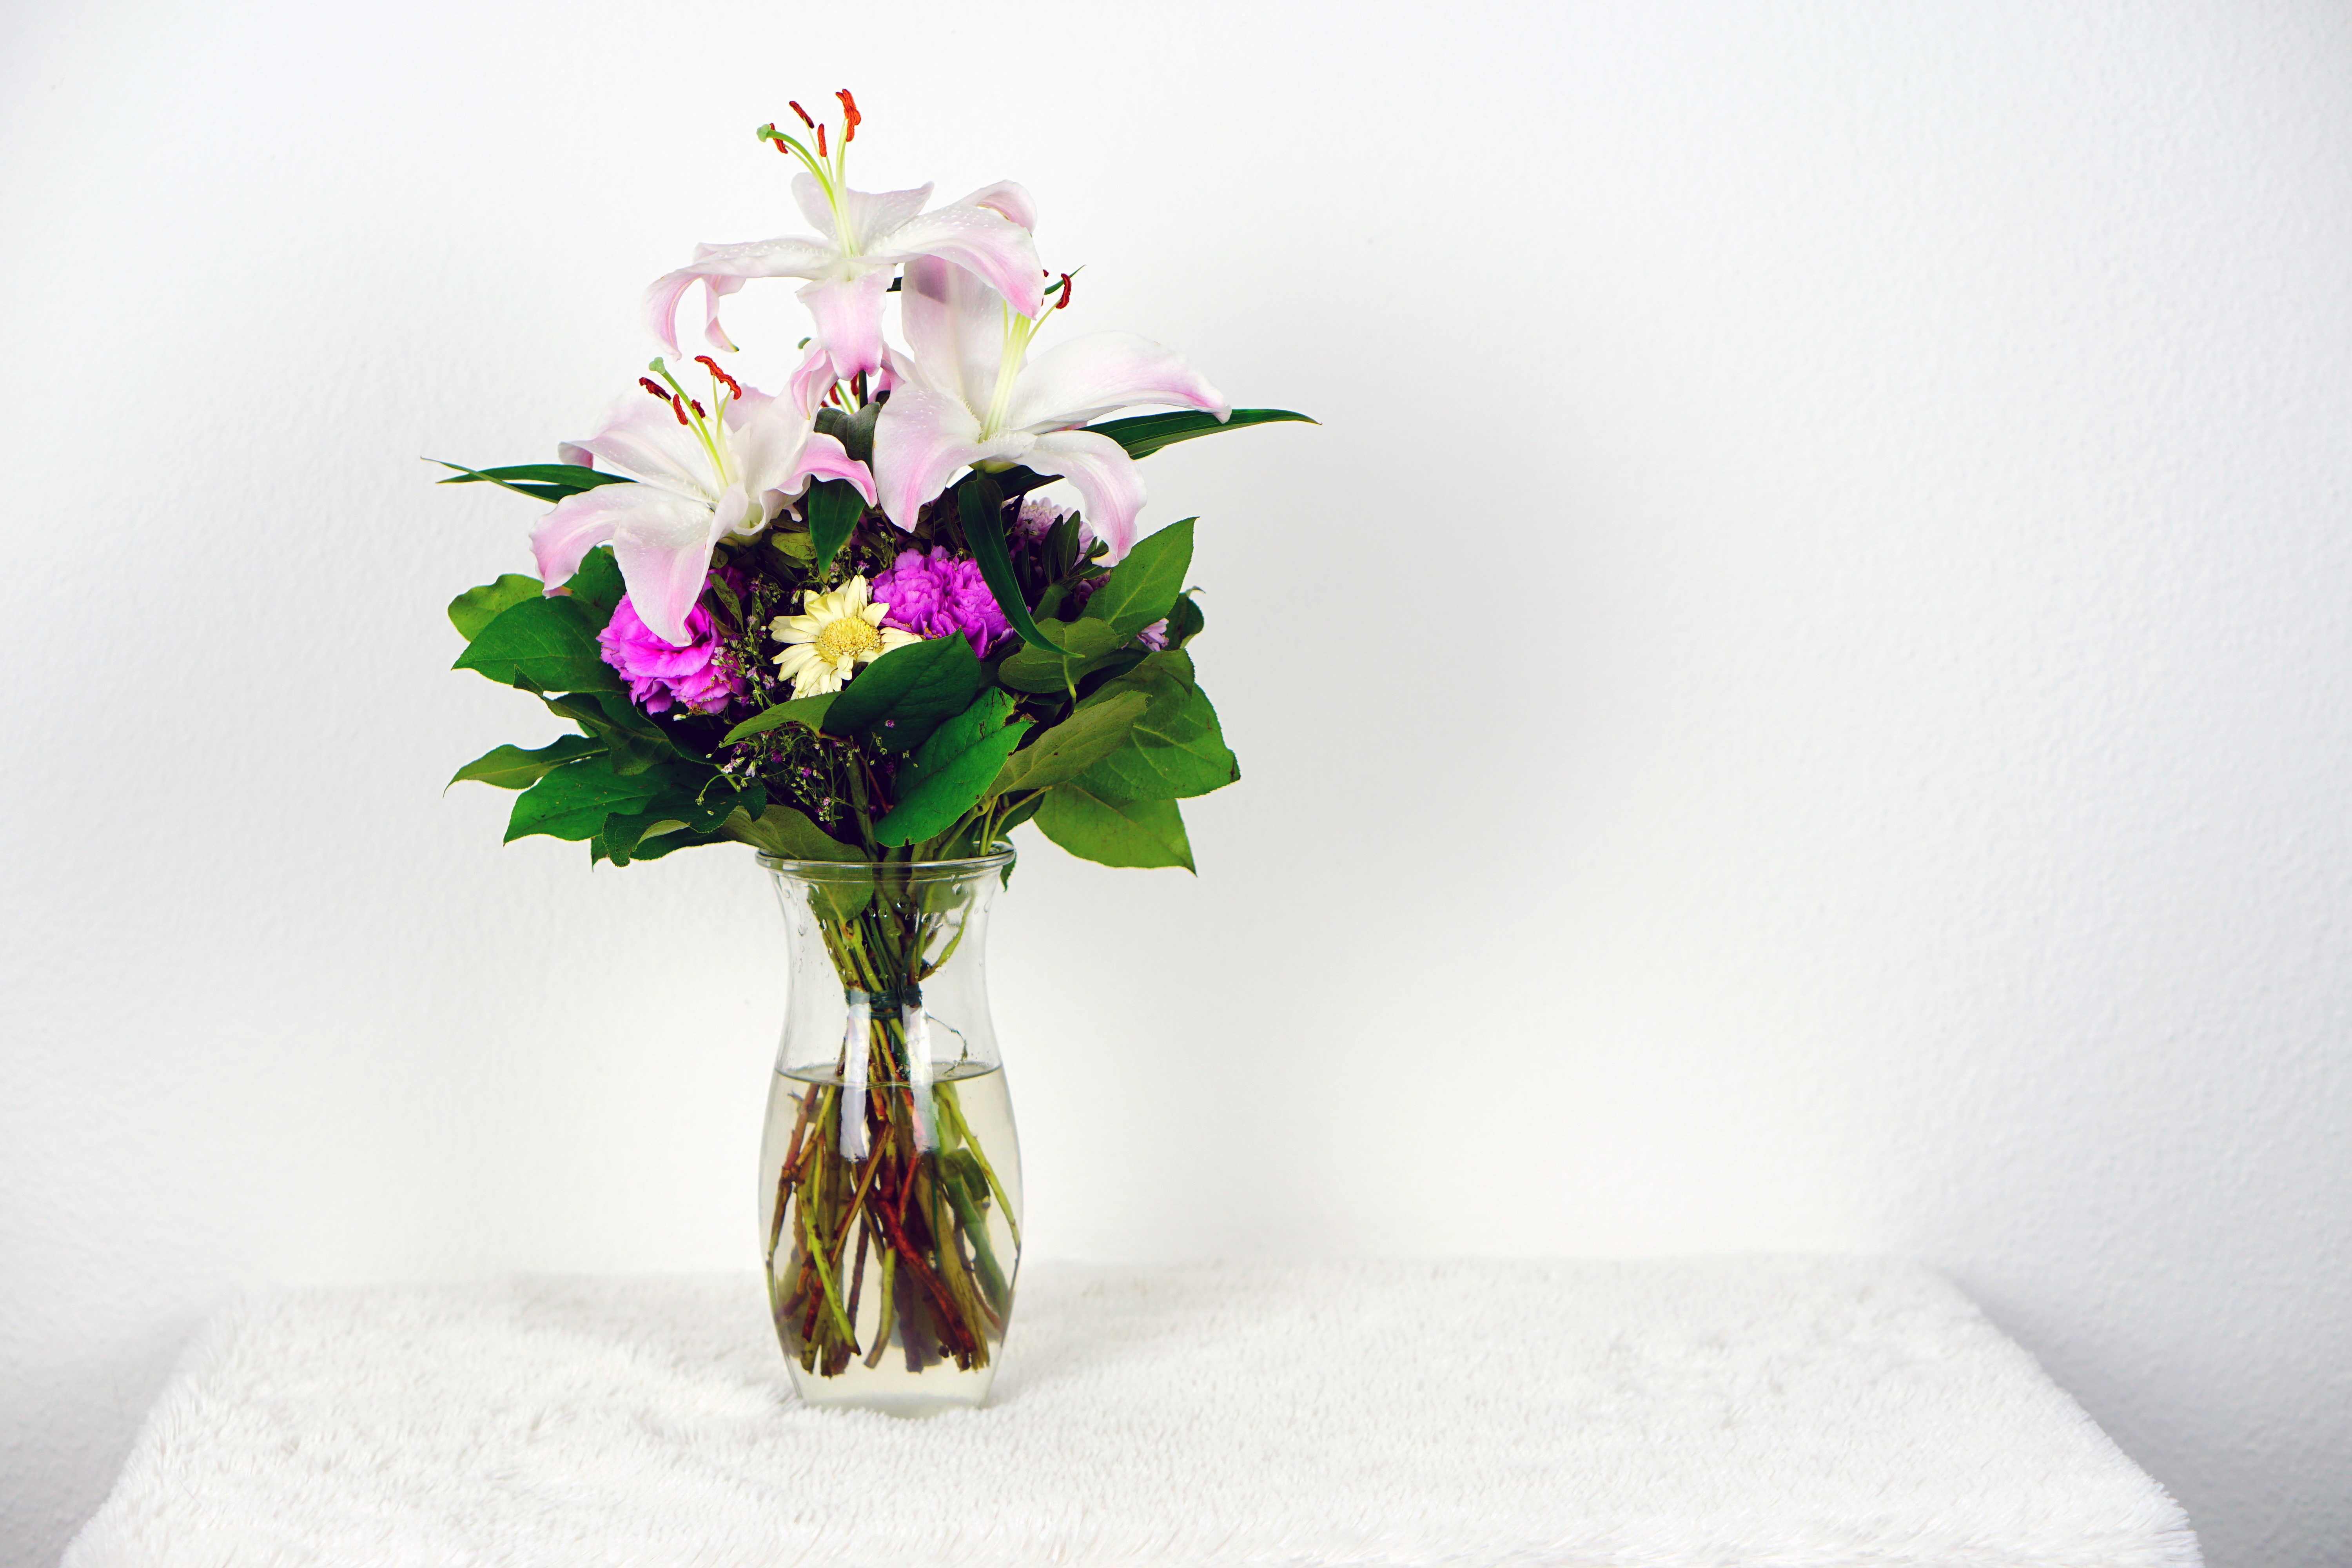
nature, blossom, plant, white, flower, bloom, celebration, love, bouquet, gift, vase, decoration, green, colorful, pink, flora, wedding day, flowers, art, festival, joy, beautiful, flowerpot, birthday, greeting, strauss, floristry, congratulate, congratulations, give, birthday table, valentine's day, flowering plant, flower bouquet, cut flowers, ikebana, floral design, centrepiece, flower arranging